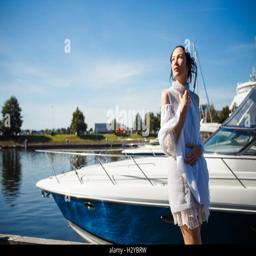
woman at the pier near yacht on the background of blue sky , selective focus